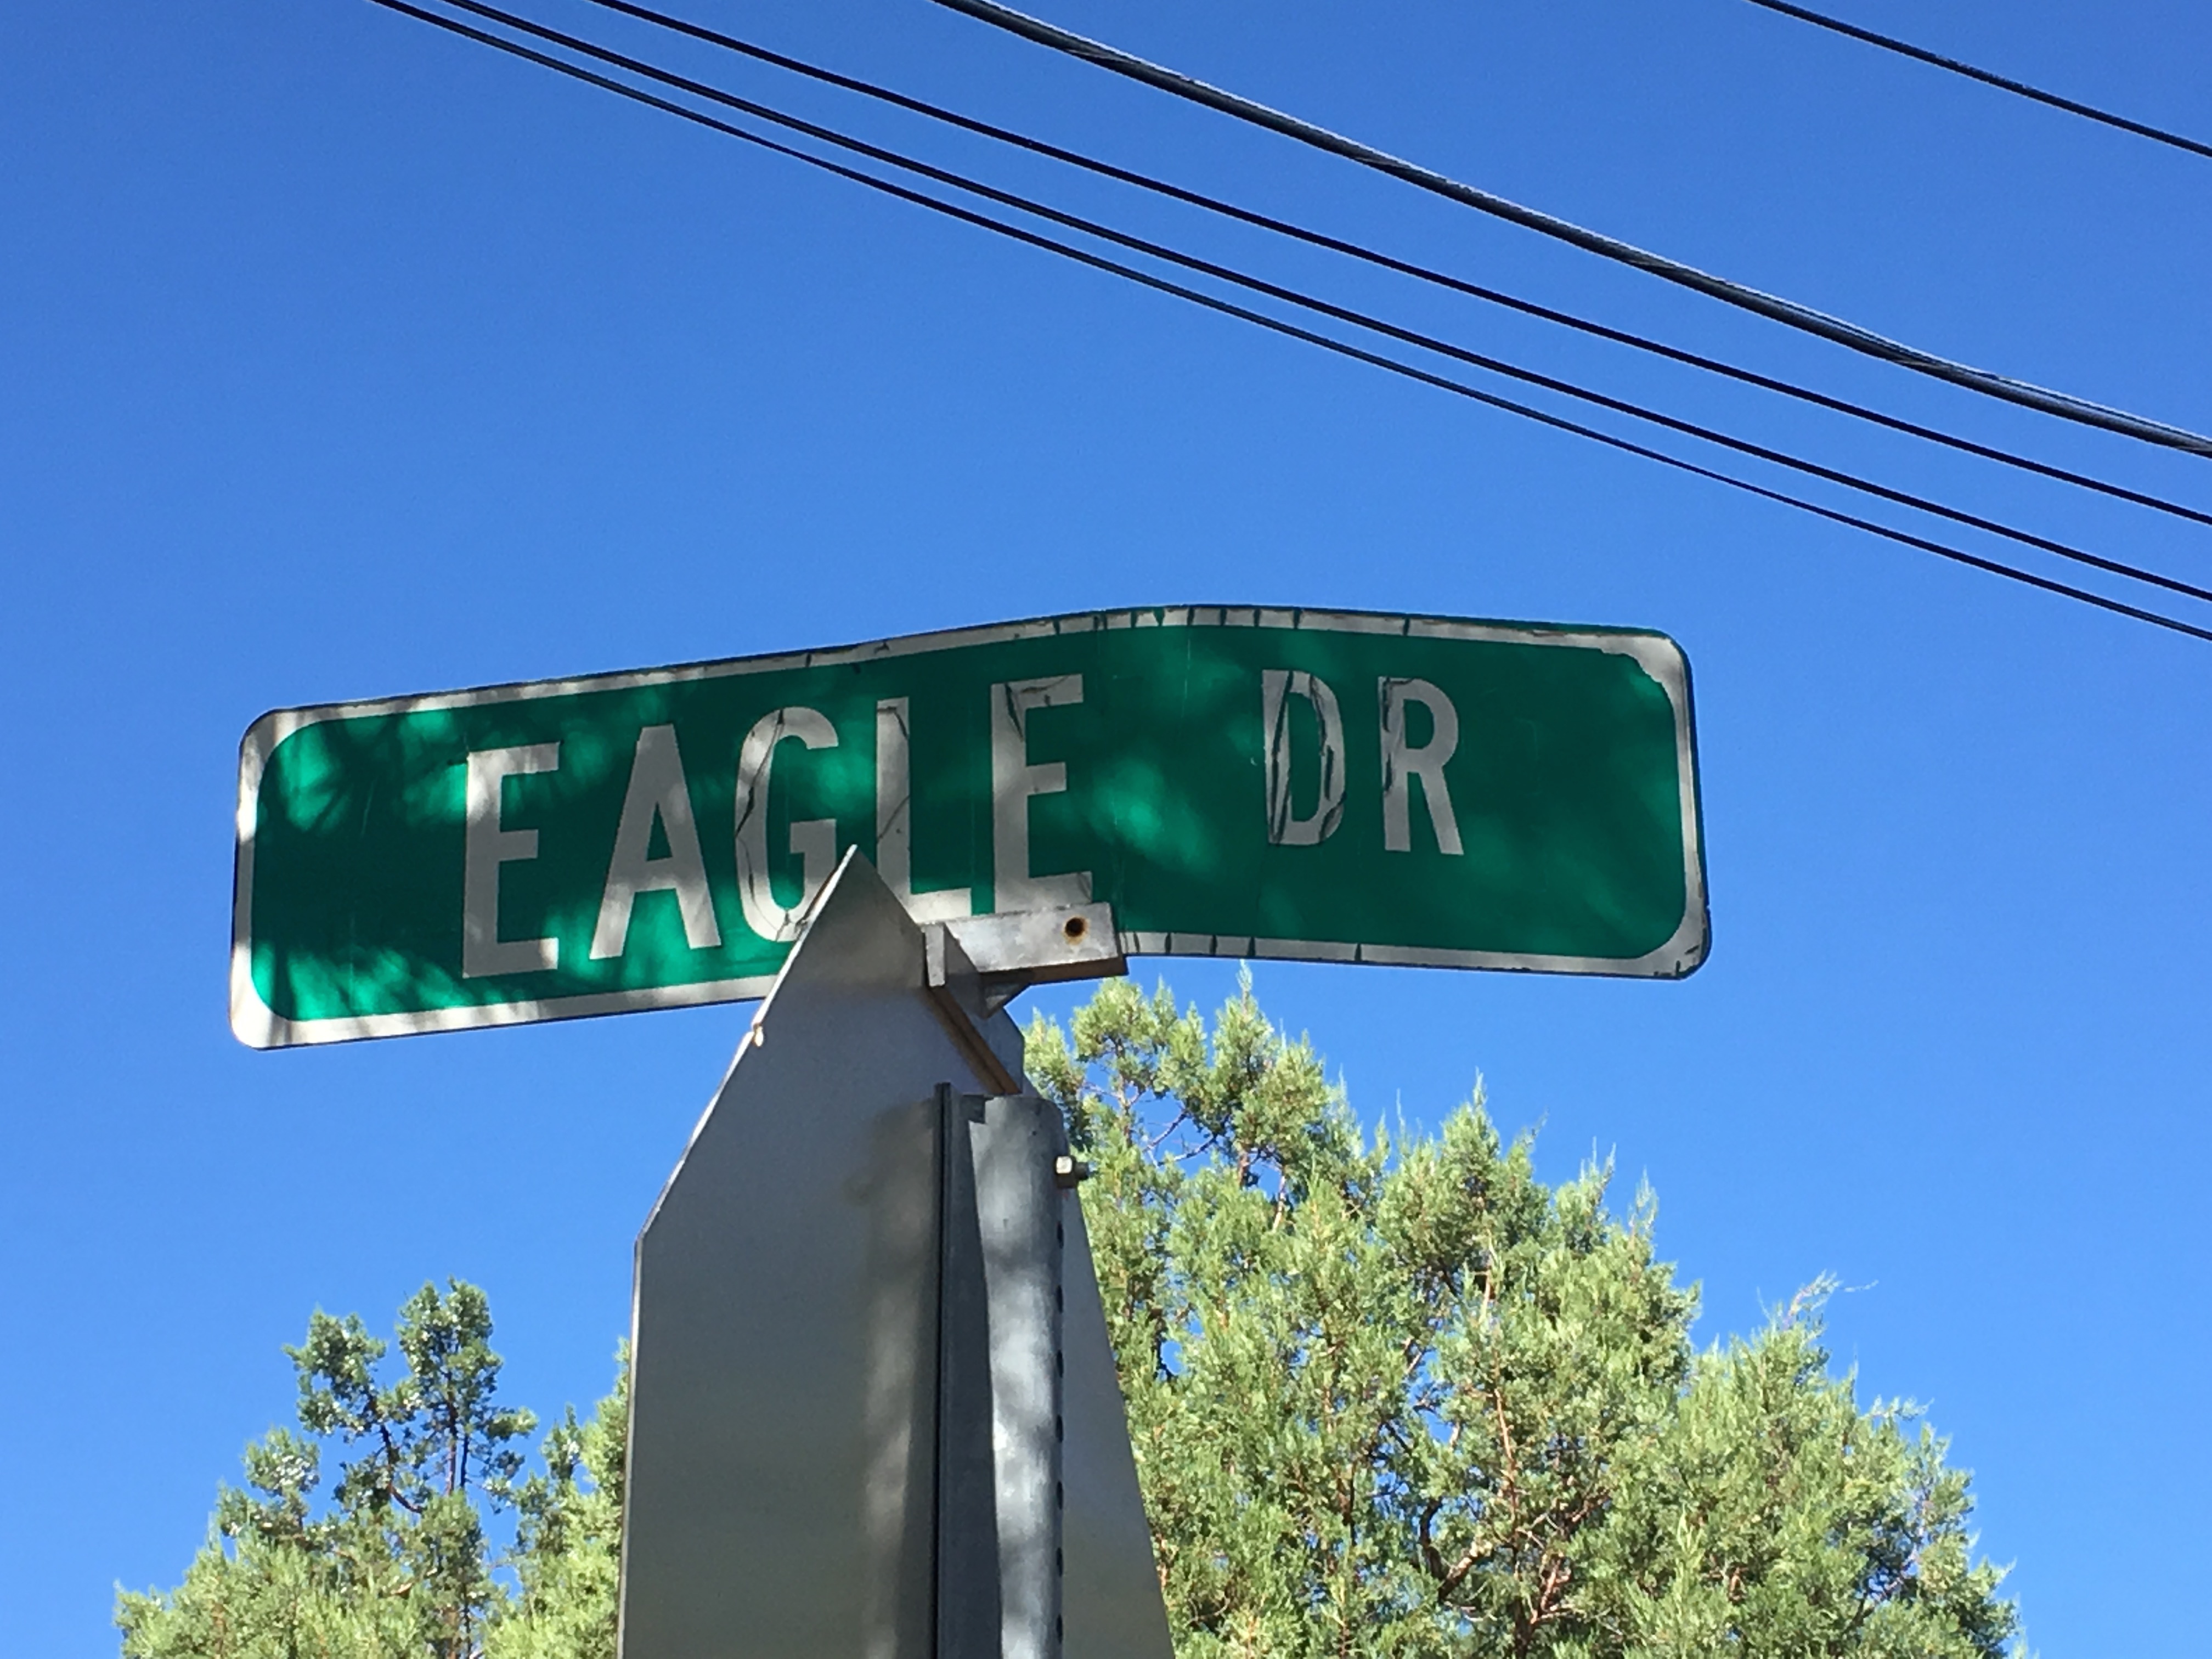
road, highway, advertising, sign, street sign, signage, lane, lighting, traffic sign